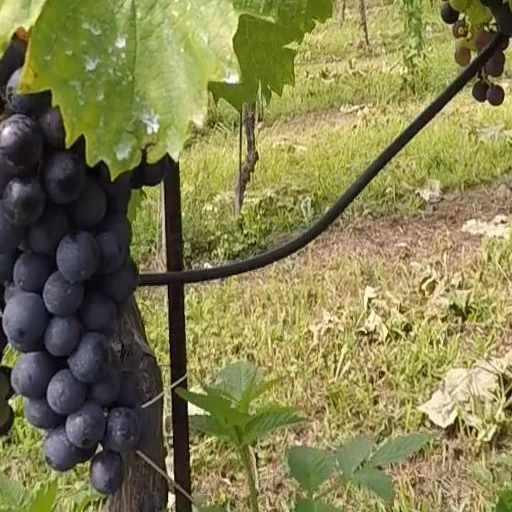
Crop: grape